Deer

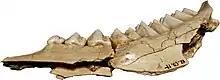
An example of a deer's mandible and teeth

Most deer bear 32 teeth; the corresponding dental formula is: . The elk and the reindeer may be exceptions, as they may retain their upper canines and thus have 34 teeth (dental formula: ). The Chinese water deer, tufted deer, and muntjac have enlarged upper canine teeth forming sharp tusks, while other species often lack upper canines altogether. The cheek teeth of deer have crescent ridges of enamel, which enable them to grind a wide variety of vegetation. The teeth of deer are adapted to feeding on vegetation, and like other ruminants, they lack upper incisors, instead having a tough pad at the front of their upper jaw.